Blue Lips (film)

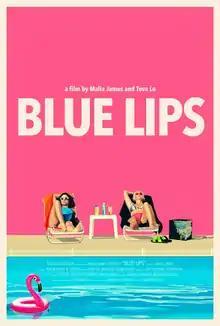
Film poster

Blue Lips is a 2018 short film co-produced, co-written and starring Swedish singer-songwriter Tove Lo. The film was released on YouTube and Vevo on 19 October 2018, and features ten songs, nine from Lo's third studio album, "Blue Lips" (2017), and one from her second studio album, "Lady Wood" (2016). It was directed and written by Malia James with Lo working on the screenplay as well while Nathan Scherrer and Laura Haber served as executive producers.